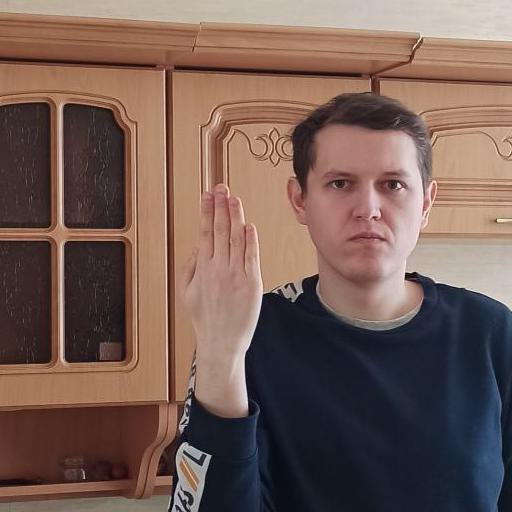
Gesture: stop_inverted